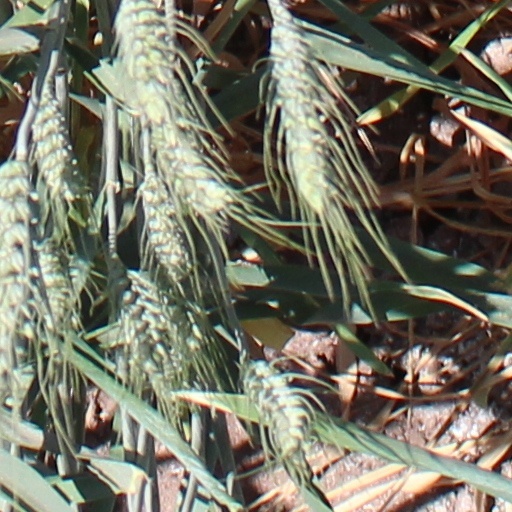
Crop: wheat